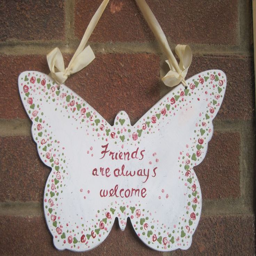
moving on from the hanging hearts , we love person created